Jordan Geller

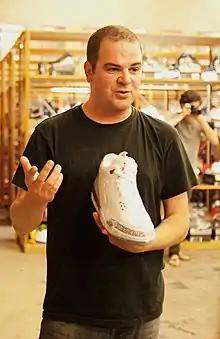
Geller giving a tour of the ShoeZeum in 2011

Jordan Michael Geller (born 1977) is an American sneaker collector who founded and operated the ShoeZeum, the world's first sneaker museum. In 2012, Geller was certified by "Guinness World Records" for having the largest sneaker collection in the world, at 2,388 pairs.